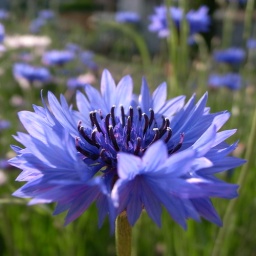
I found the flower near my house in Osaka. I took the photo with my Ricoh GR Digital2.